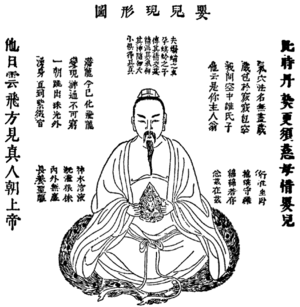
Neidan[shu] 內丹[術], cinabre interne ou alchimie interne, désigne une forme de méditation ascétique pratiquée par les taoïstes, en particulier la secte du Quanzhen, pouvant être introduite par des exercices de type respiratoire et mental. Son but est d’agir sur les trois composantes essentielles de la personne que sont l’essence, le souffle et l’esprit pour faire involuer le processus naturel de différenciation dont l'aboutissement est la corruption et la mort, unir le yin et le yang et acquérir la longévité et l'immortalité.
Le taoïsme est un des trois piliers de la philosophie chinoise avec le confucianisme et le bouddhisme, et se fonde sur l'existence d'un principe à l’origine de toute chose, appelé « Tao ».